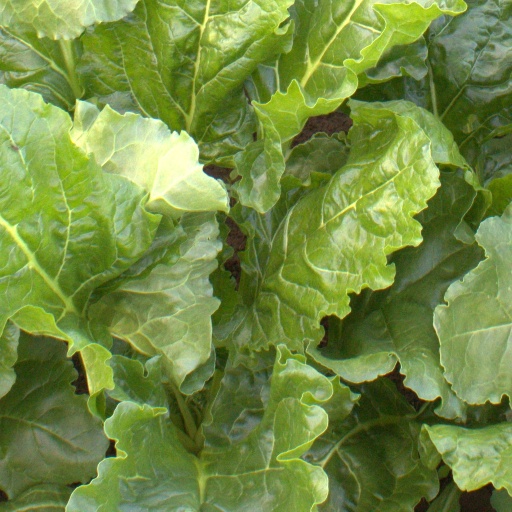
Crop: sugar beet